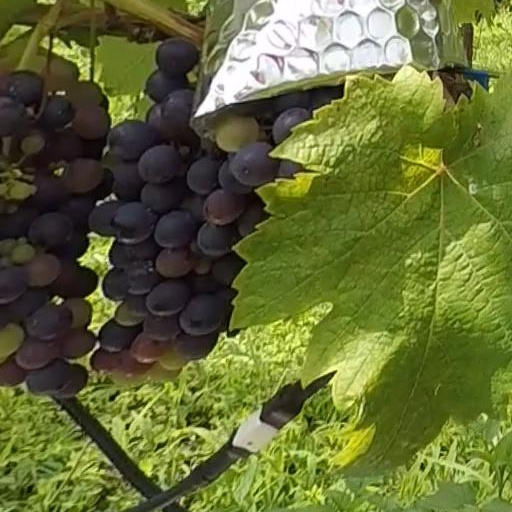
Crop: grape